Great American Tower at Queen City Square

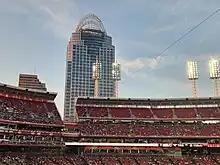
Great American Insurance Group skyscraper from Great American Ball Park

Western & Southern had promoted the idea of constructing a tower for 20 years following the last construction boom in downtown Cincinnati. In 2002, the project was revived. Plans called for a tower with over of office space. When the tower opened in 2011, it was , ending the Carew Tower's 81-year reign as the tallest building in Cincinnati. While the Great American Tower is taller than the Carew Tower, the latter building's roof is taller than the roof of the Great American Tower. The building was reviewed and approved by the Port of Greater Cincinnati Development Authority which determined whether its parameters conformed to the outline in the Cincinnati 2000 plan for downtown including a final approval by Cincinnati City Council on May 30, 2014. Due to Cincinnati's relatively low cost of living, it was the only American skyscraper constructed during the Great Recession.